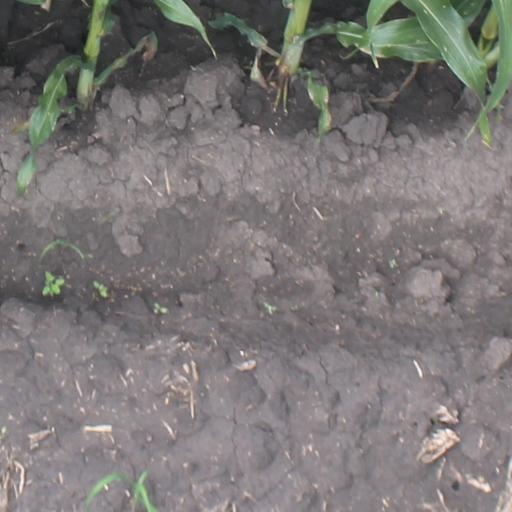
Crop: maize; corn